Deserts of Australia

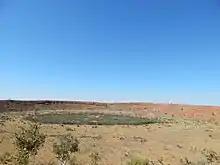
Wolfe Creek Crater in Western Australia

The area's geology spans a geological time period of over 3.8 billion years, therefore featuring some of the oldest rocks on earth. There are three main cratonic shields of recognised Archaean age within the Australian landmass: The Yilgarn, the Pilbara and the Gawler cratons. Several other Archaean-Proterozoic orogenic belts exist, usually sandwiched around the edges of these major cratonic shields. The history of the Archaean cratons is extremely complex and protracted. The cratons appear to have been accumulated to form the greater Australian landmass in the late Archaean to meso-Proterozoic, (~2400 Ma to 1,600 Ma).